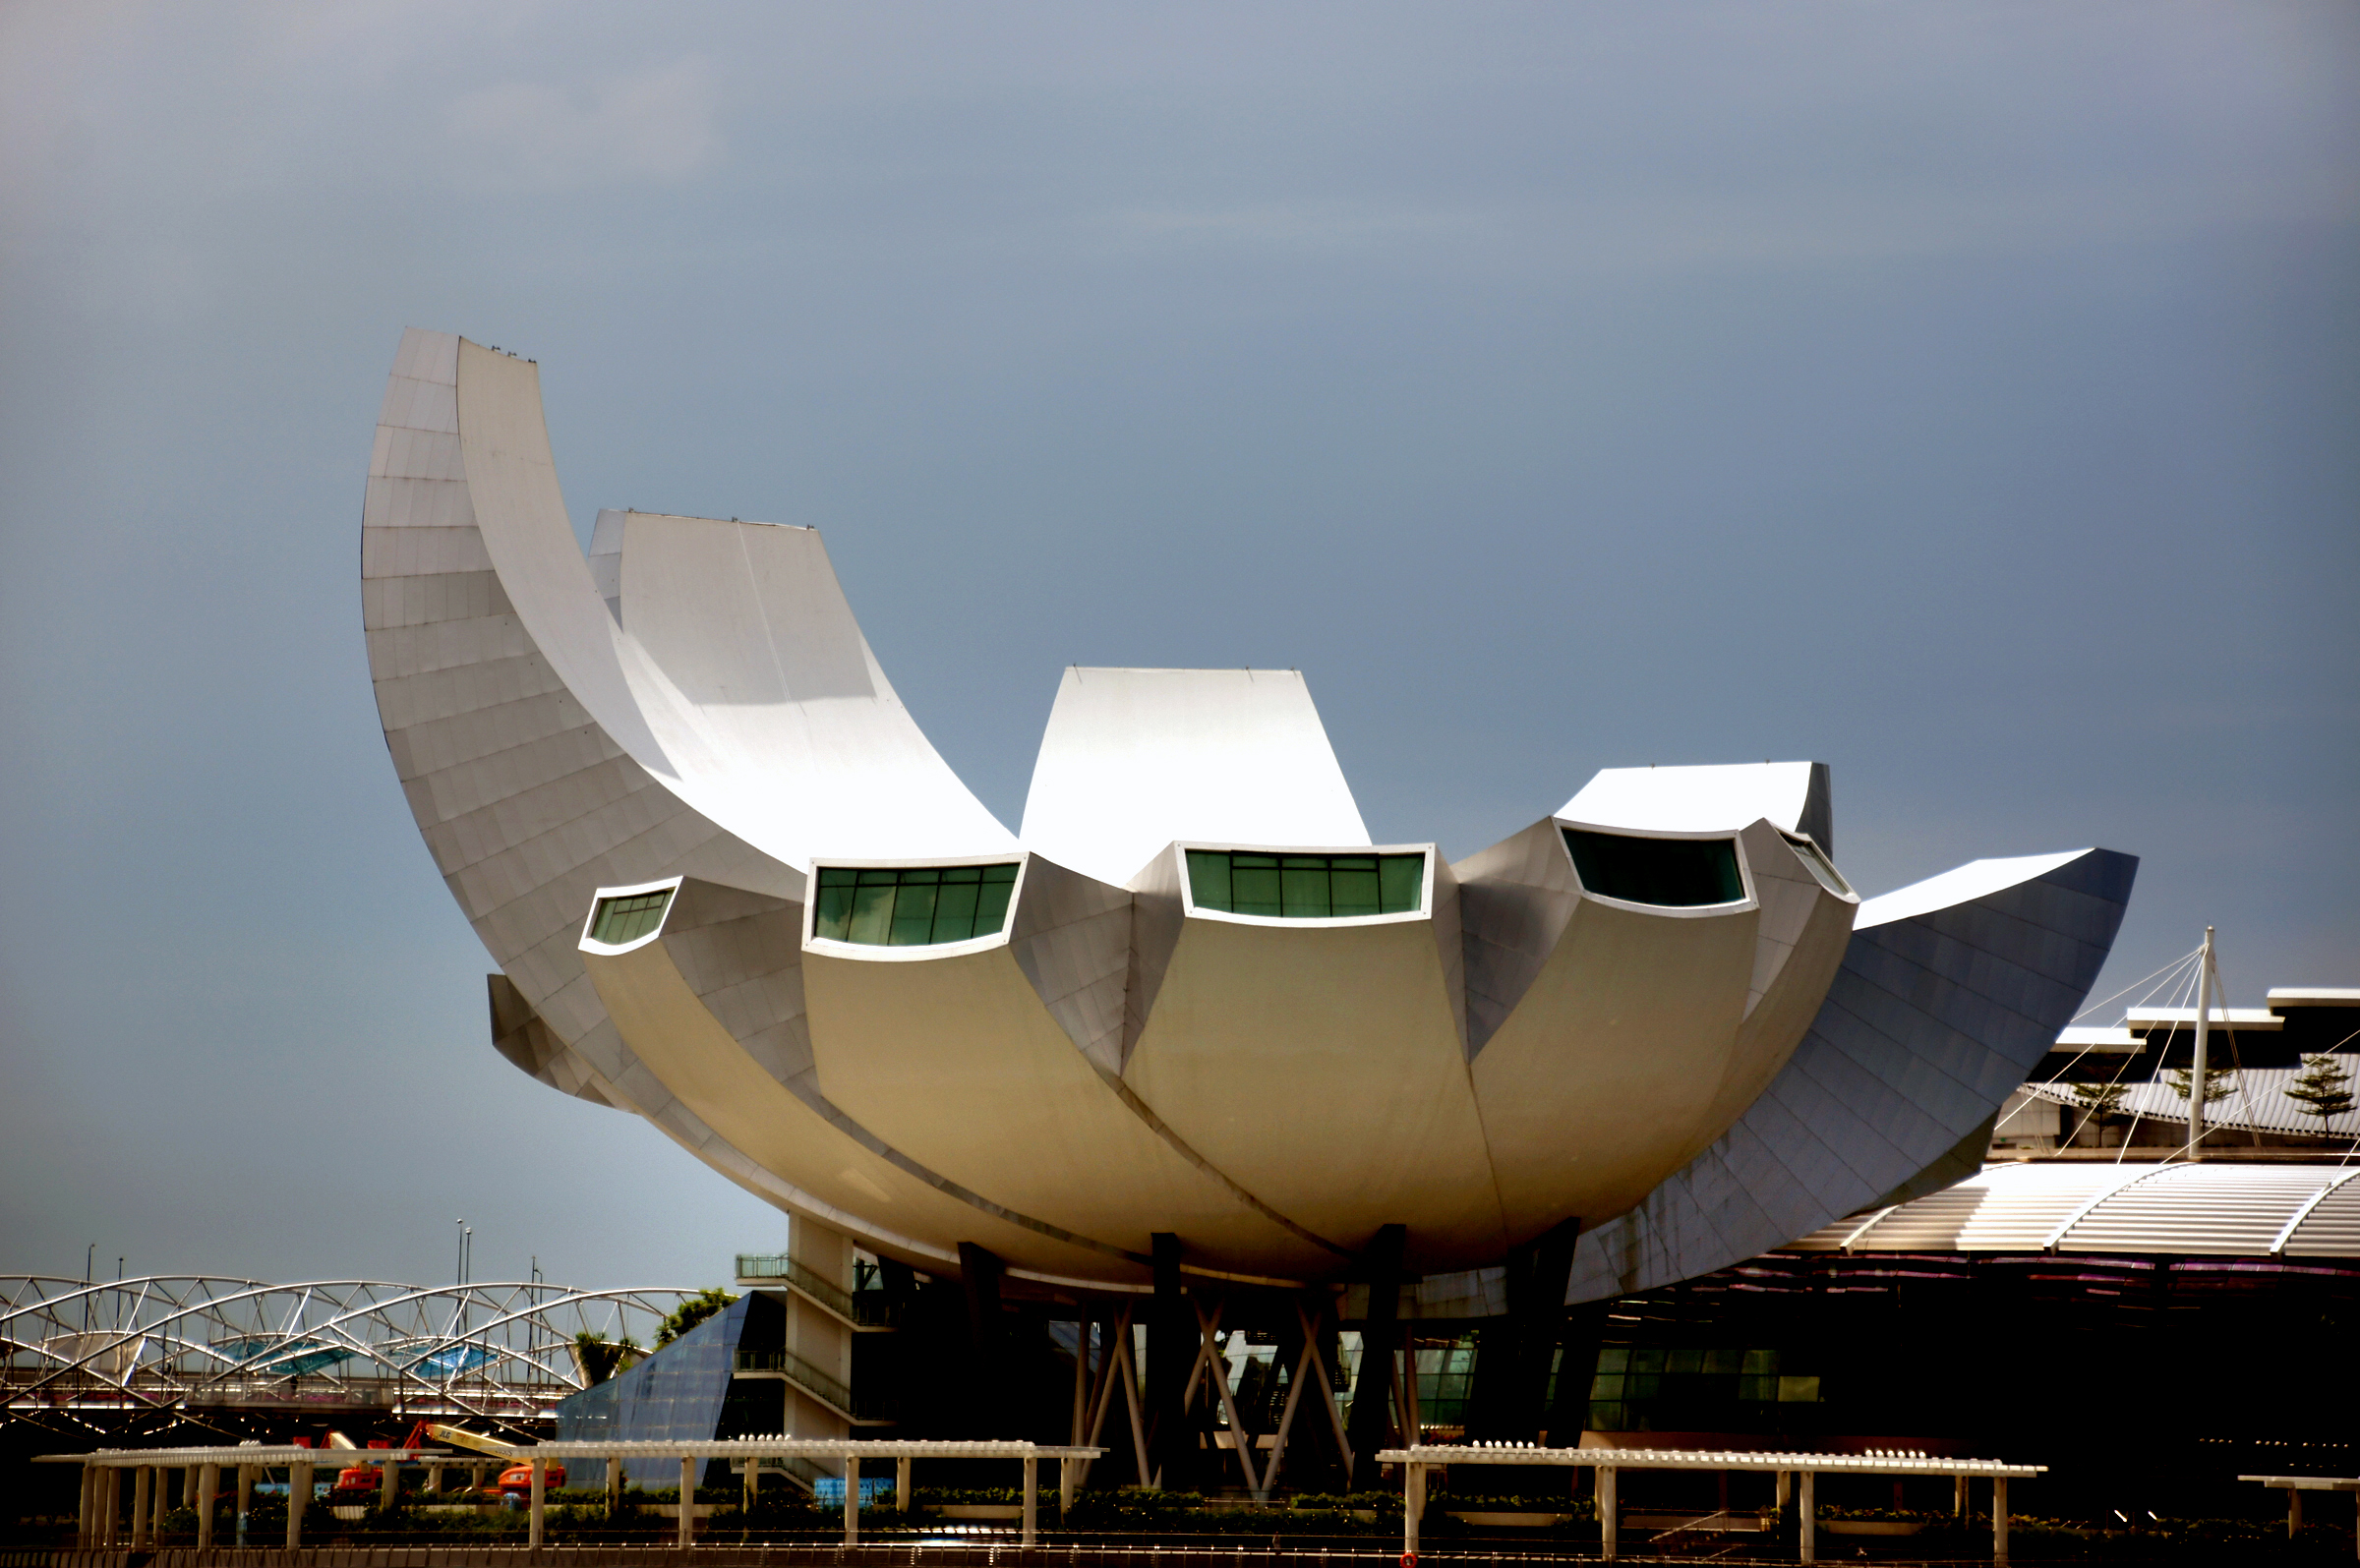
wing, architecture, airplane, aircraft, vehicle, airline, aviation, flight, asia, airliner, sonyalpha, singapore, artscience, museummarinabay, atmosphere of earth